Association football

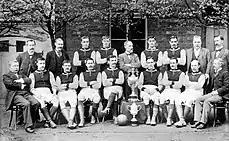
The Aston Villa team in 1897, after winning both the FA Cup and the English Football League

The world's oldest football competition is the FA Cup, which was founded by the footballer and cricketer Charles W. Alcock, and has been contested by English teams since 1872. The first official international football match also took place in 1872, between Scotland and England in Glasgow, again at the instigation of Alcock. England is also home to the world's first football league, which was founded in Birmingham in 1888 by Aston Villa director William McGregor. The original format contained 12 clubs from the Midlands and Northern England.